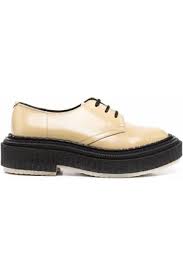
Label: Brogue